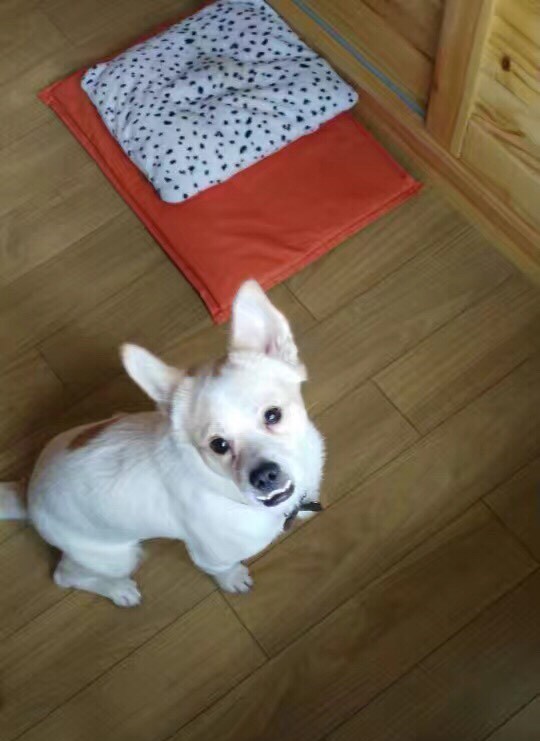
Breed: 2909-n000116-Cardigan